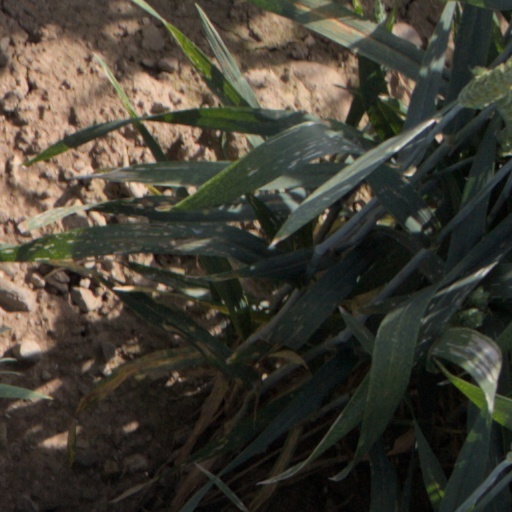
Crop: wheat